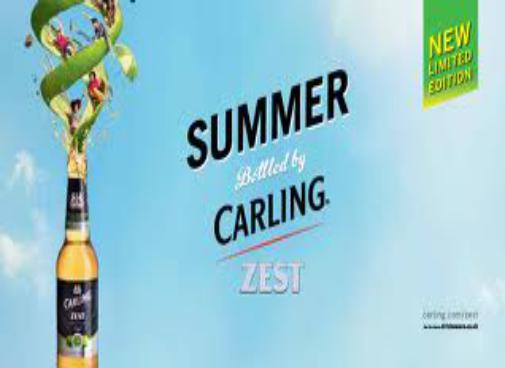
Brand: Carling
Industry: Food